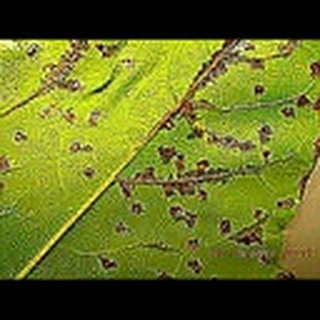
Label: cotton_bacterial_blight